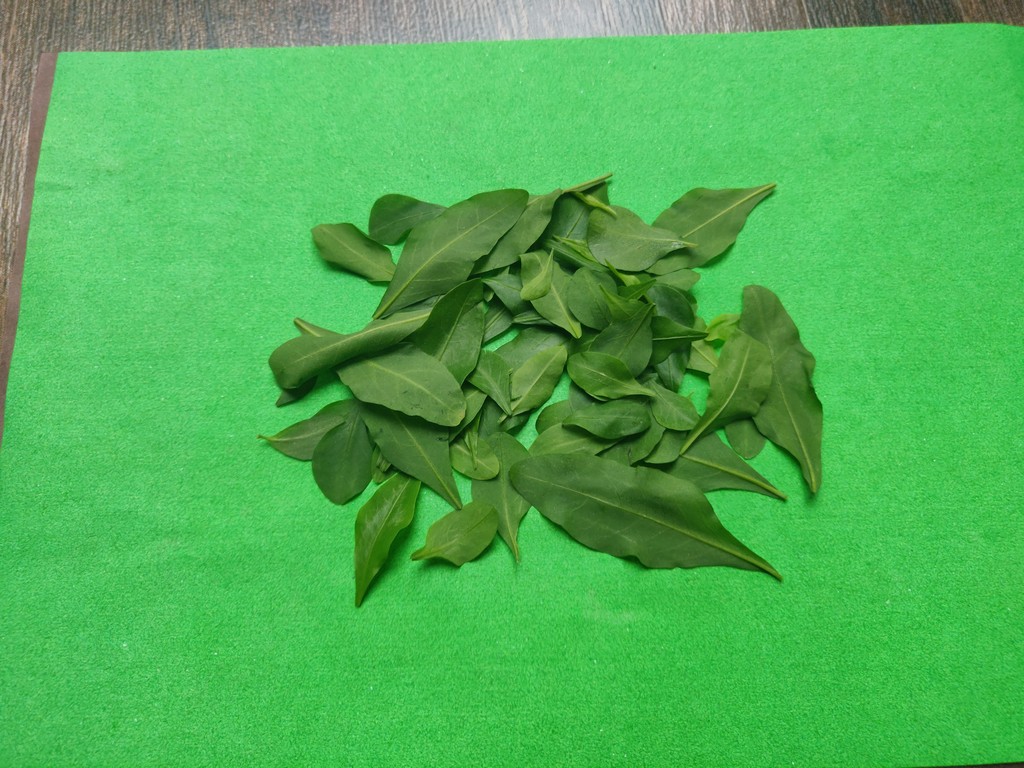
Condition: Healthy
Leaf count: multiple
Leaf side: unknown